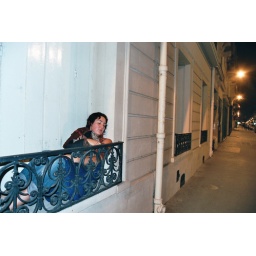
found her in the window box